HMS York (D98)

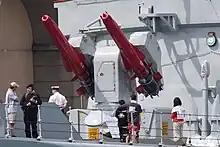
Two drill Sea Dart missiles on "York"s launcher.

On 13 April 2012, "Edinburgh" fired the last ever operational Sea Dart missiles after a thirty-year career. As such "York " completed her career without the system being operational.